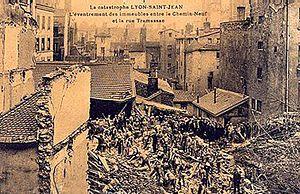
Catastrophe de Lyon - Saint-Jean ou catastrophe de Fourvière - L'éventrement des immeubles entre le Chemin-Neuf et la rue Tramassac. (1930)
La rue Tramassac est une rue située dans le 5ᵉ arrondissement de Lyon, en France.
Cette page concerne l'année 1930 du calendrier grégorien.